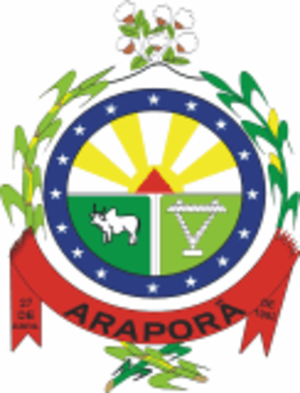
Araporã est une municipalité brésilienne de l'État du Minas Gerais et la microrégion d'Uberlândia.